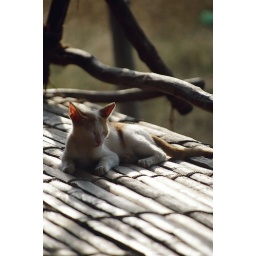
Deffinately a moment to cherish. sitting on the balcony of the kitchen, Sududu the kitten is splashing in the afternoon last rays..